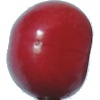
Label: Cherry 2